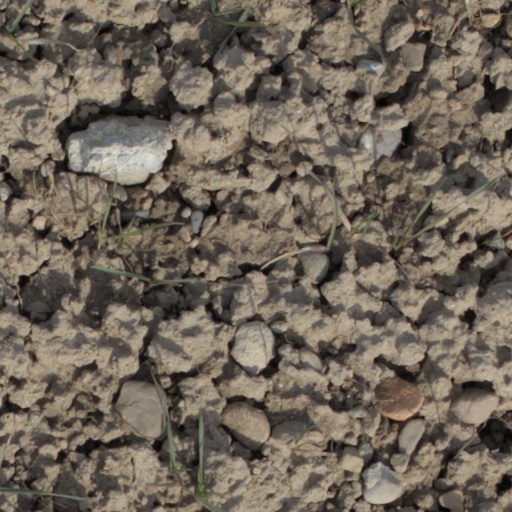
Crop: wheat